Moons of Saturn

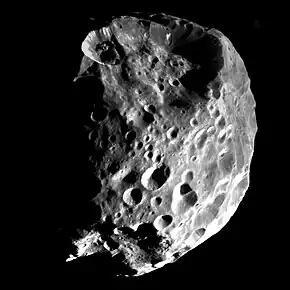
Phoebe, Saturn's largest irregular moon

Study of Saturn's moons has also been aided by advances in telescope instrumentation, primarily the introduction of digital charge-coupled devices which replaced photographic plates. For the 20th century, Phoebe stood alone among Saturn's known moons with its highly irregular orbit. Then in 2000, a team of astronomers led by Brett J. Gladman discovered twelve irregular moons of Saturn using various ground-based telescopes around the world. The discovery of these irregular moons revealed orbital groupings within Saturn's irregular moon population, which provided the first insights into the collisional history of Saturn's irregular moons.